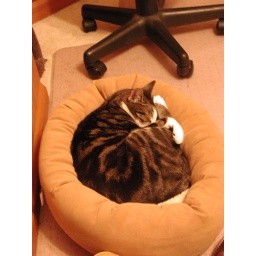
scratching posts and kitty beds are strategically placed within all my home work areas